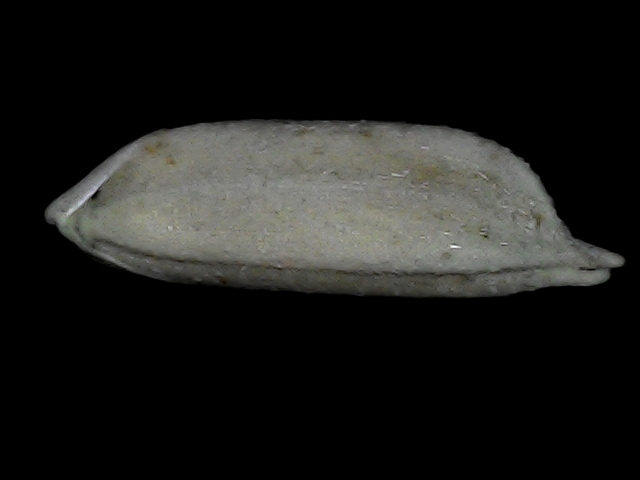
Rice variety: Bd79